Mosborough Hall

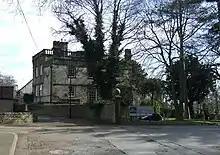
Mosborough Hall Hotel (2015)

Mosborough Hall is a 17th-century Grade II-listed building in Mosborough, Sheffield, England. The building was originally a manor house in what was then a small village in Derbyshire, however due to population growth over the years the village was incorporated into the city of Sheffield and the hall today is used as a hotel.